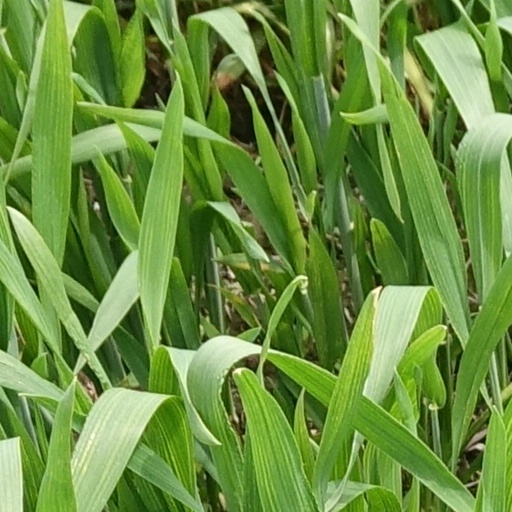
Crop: wheat